Istiklal Mosque, Sarajevo

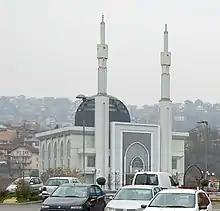

Istiklal Mosque is one of the largest mosques in Sarajevo, the capital of Bosnia and Herzegovina. It was named after Istiqlal Mosque, Jakarta, the national mosque of Indonesia, since the mosque was a gift from the Indonesian people and government for Bosnia and Herzegovina as a token of solidarity and friendship between the two nations. The name "Istiklal" is Arabic for 'independence', thus it is also meant to commemorate the independence of Bosnia and Herzegovina.